Man-portable air-defense system

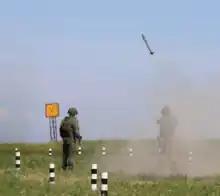
Departure of a rocket from MANPADS

Man-portable air defense systems are a popular black market item for insurgent forces. Their proliferation became the subject of the Wassenaar Arrangement's "(WA)22 Elements for Export Controls of MANPADS", the G8 "Action Plan" of 2 June 2003, the October 2003 Asia-Pacific Economic Cooperation (APEC) Summit, "Bangkok Declaration on Partnership for the Future" and in July 2003 the Organization for Security and Co-operation in Europe (OSCE), Forum for Security Co-operation, "Decision No. 7/03: Man-portable Air Defense Systems".